Livia Simpson Poffenbarger

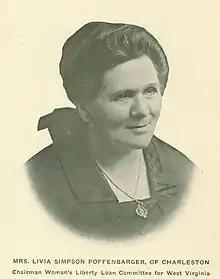

Olivia Nye Simpson Poffenbarger (known as "Livia") (March 1, 1862 – October 27, 1937) was an American newspaper owner/editor, historian, social activist, civic leader, and Republican politician in West Virginia.